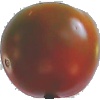
Label: Tomato Maroon 1